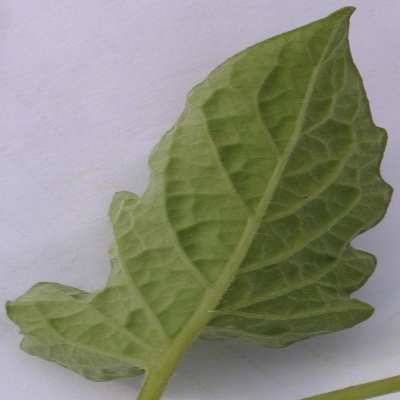
Crop: Tomato
Condition: healthy